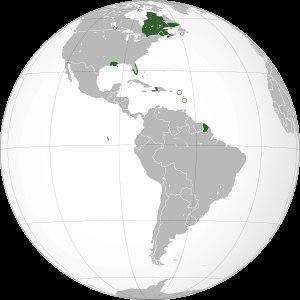
L'Amérique française ou Amérique francophone correspond à l'ensemble des collectivités parlant français dans les Amériques. Elle se trouve essentiellement en Amérique du Nord et dans les Antilles, à quoi s'ajoute la Guyane en Amérique du Sud, des peuples et de la diaspora acadienne, notamment ceux dont les origines remontant à la Nouvelle-France, à l'époque de la colonisation française des Amériques et des Caraïbes.